Kazuo Mori

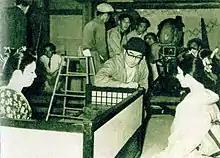
Mori (center) on the set for "Tōjūrō no koi" (1955)

, also known by his street name , was a Japanese film director who primarily worked in popular genres like the jidaigeki. Mori directed over 100 films in his life.